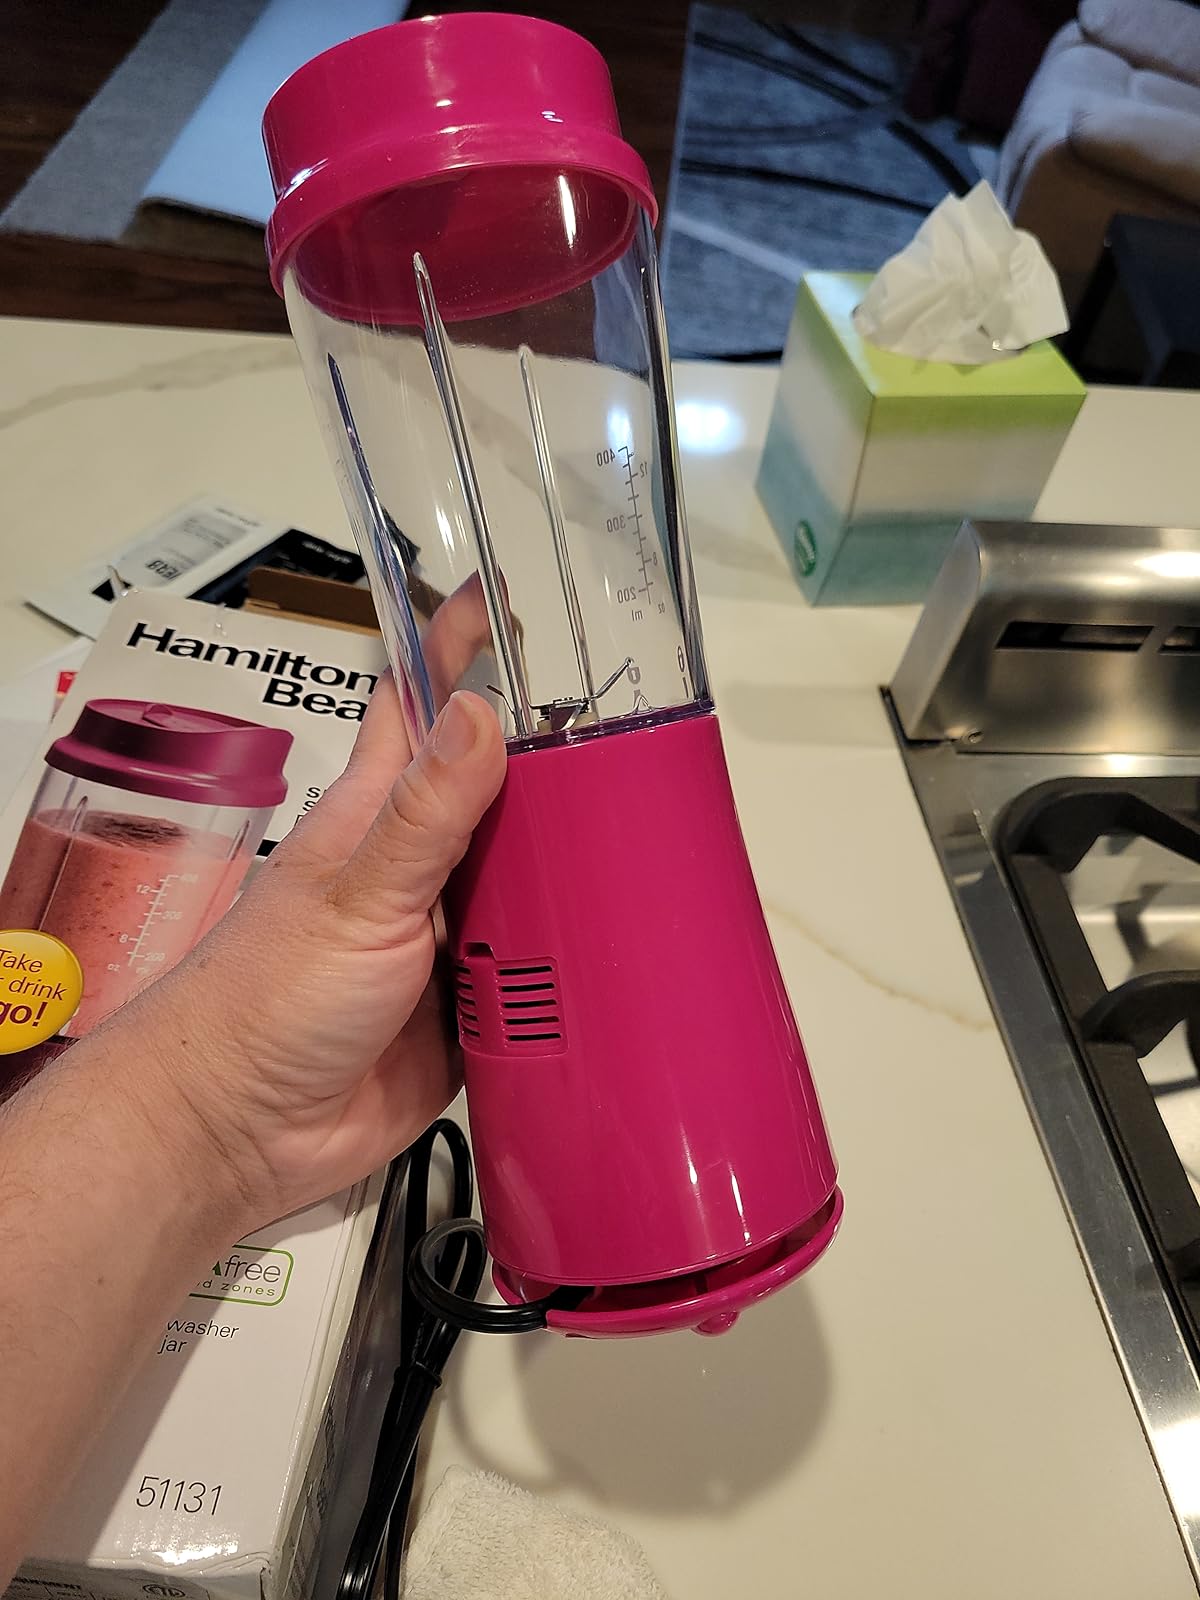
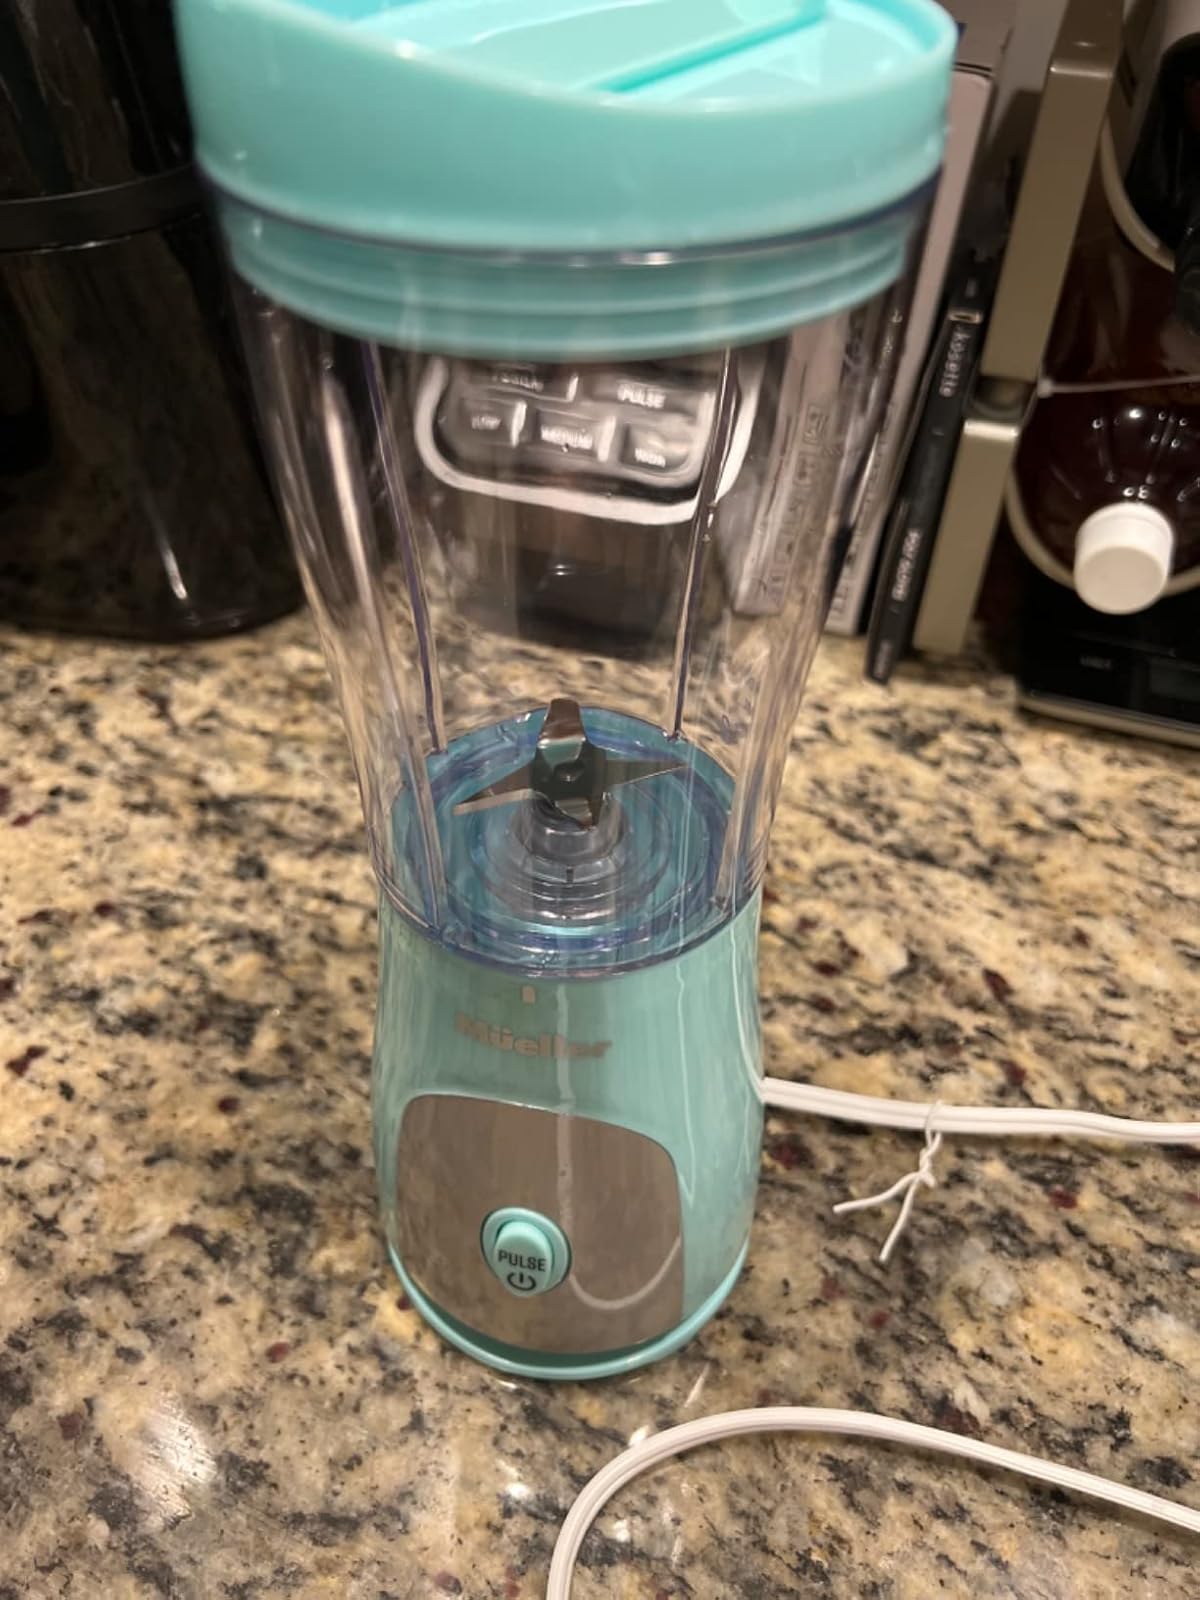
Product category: items_blender
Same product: no